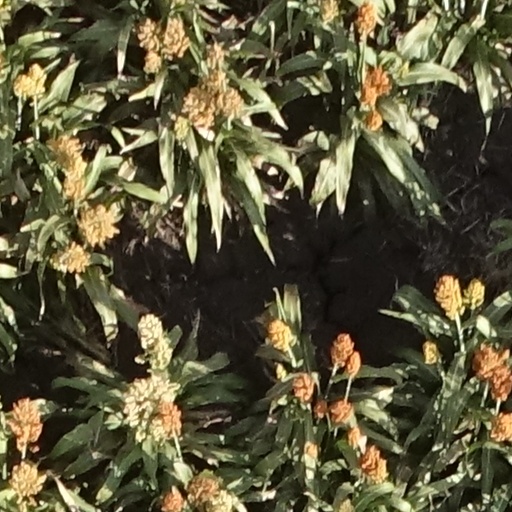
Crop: sorghum